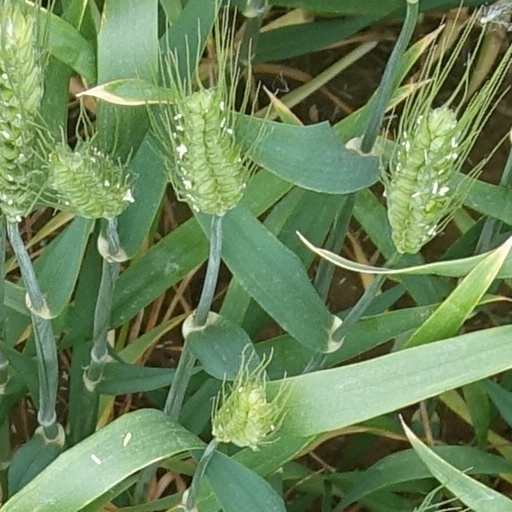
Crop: wheat